Blade of the Phantom Master

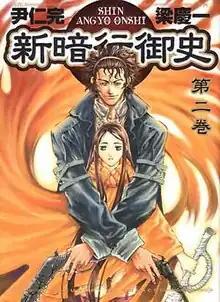
Cover of the second volume of the Japanese edition

/ is a South Korean-Japanese manga series created by Youn In-wan and illustrated by Yang Kyung-il. The story takes place in a world reminiscent of ancient Korea, and follows the Korean-folktale-inspired adventures of Munsu, one of the few remaining guardians against corruption and tyranny, as he seeks to find those responsible for the destruction of his country. It was serialized from 2001 to 2007 in South Korea (as "Shin amhaengosa") and in Japan (as "Shin Angyō Onshi"), and was adapted into an anime theatrical-release film in 2004 in a first-of-its-kind collaboration between Japan and South Korea. In 2007, an English-language version of the film was released in the United States by ADV Films, under the title "Blade of the Phantom Master". In 2008, the anime became one of over 30 ADV titles transferred to Funimation.